Ala (demon)

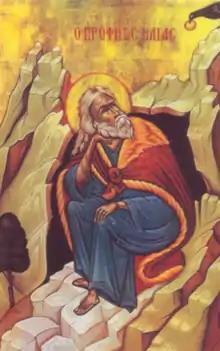
In folklore, St. Elijah often replaces the pagan dragon as the ala’s main opponent.

Ale have several adversaries, including dragons, "zmajeviti" (dragon-like) men, eagles, St. Elijah, and St. Sava. The principal enemy of the ala is the dragon; he is able to defeat her and eliminate her harmful effects. Dragons are thus seen as guardians of the fields and harvest, and as protectors against bad weather. When an ala threatens by bringing hail clouds, a dragon comes out to fight with her and drive her away. His main weapon is lightning; thunder represents a fight between ale and dragons (during which ale hide in tall trees). An instance of a more abundant crop at a particular point is explained in the Pčinja region as a result of a dragon having struck an ala with lightning just over that place, making her drop the looted grains she had been carrying in her huge ears. If an ala finds a dragon in a hollow tree, however, she can destroy him by burning the tree.